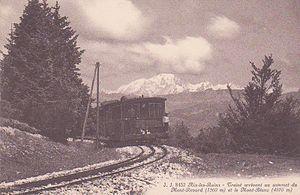
Train arrivant au sommet du Mont Revard.
Le mont Revard est un sommet du département français de la Savoie s'élevant à 1 563 mètres d'altitude à la Tour de l'Angle Est, dans les contreforts septentrionaux du massif des Bauges. Il domine la région d'Aix-les-Bains et du lac du Bourget. La partie supérieure de la montagne est un plateau constitué, comme la plupart des sommets des Préalpes, de calcaire urgonien. La montagne est intégrée à plusieurs zones naturelles d'intérêt écologique, faunistique et floristique. Des espèces végétales et animales rares résident en effet dans ses forêts. En raison de sa richesse naturelle et son histoire, le site est reconnu à l'échelle nationale.
Le chemin de fer du Mont-Revard était une ligne de chemin de fer à crémaillère de 9,350 kilomètres, inaugurée en 1892, qui reliait Aix-les-Bains au mont Revard en Savoie. La ligne disparaît en 1937 pour être remplacée par un téléphérique.